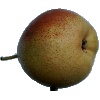
Label: Pear Forelle 1